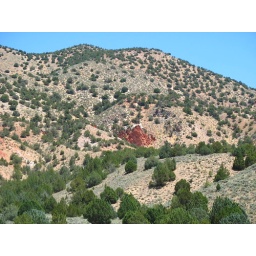
A formation of red rock on Highway 395 in Nevada.